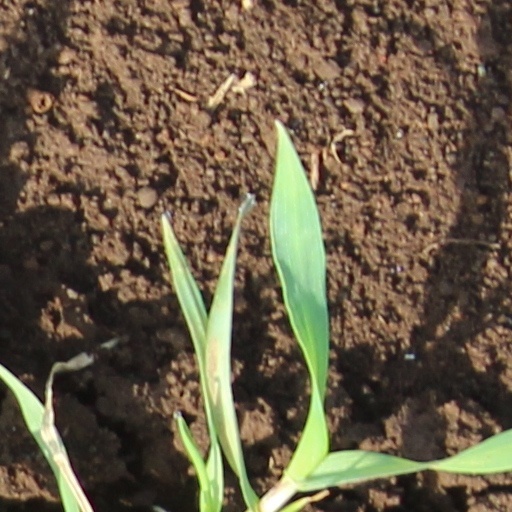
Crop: wheat